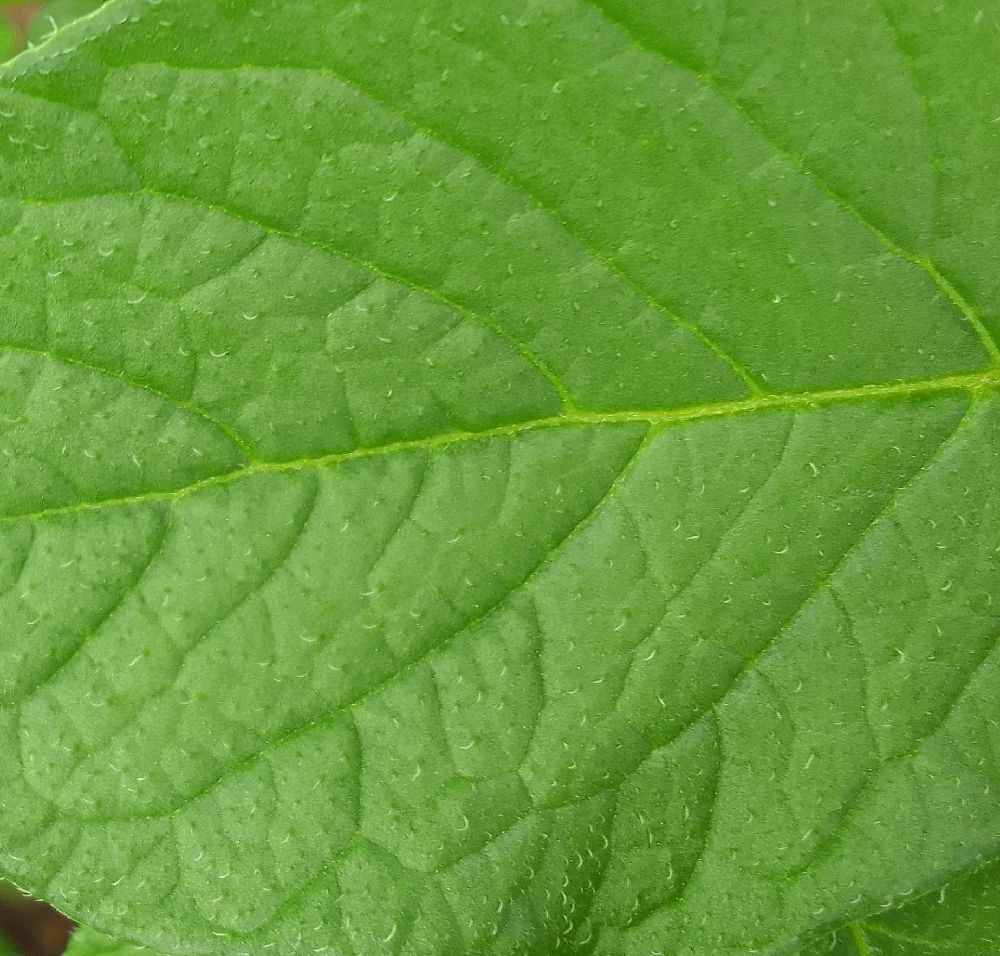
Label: Healthy